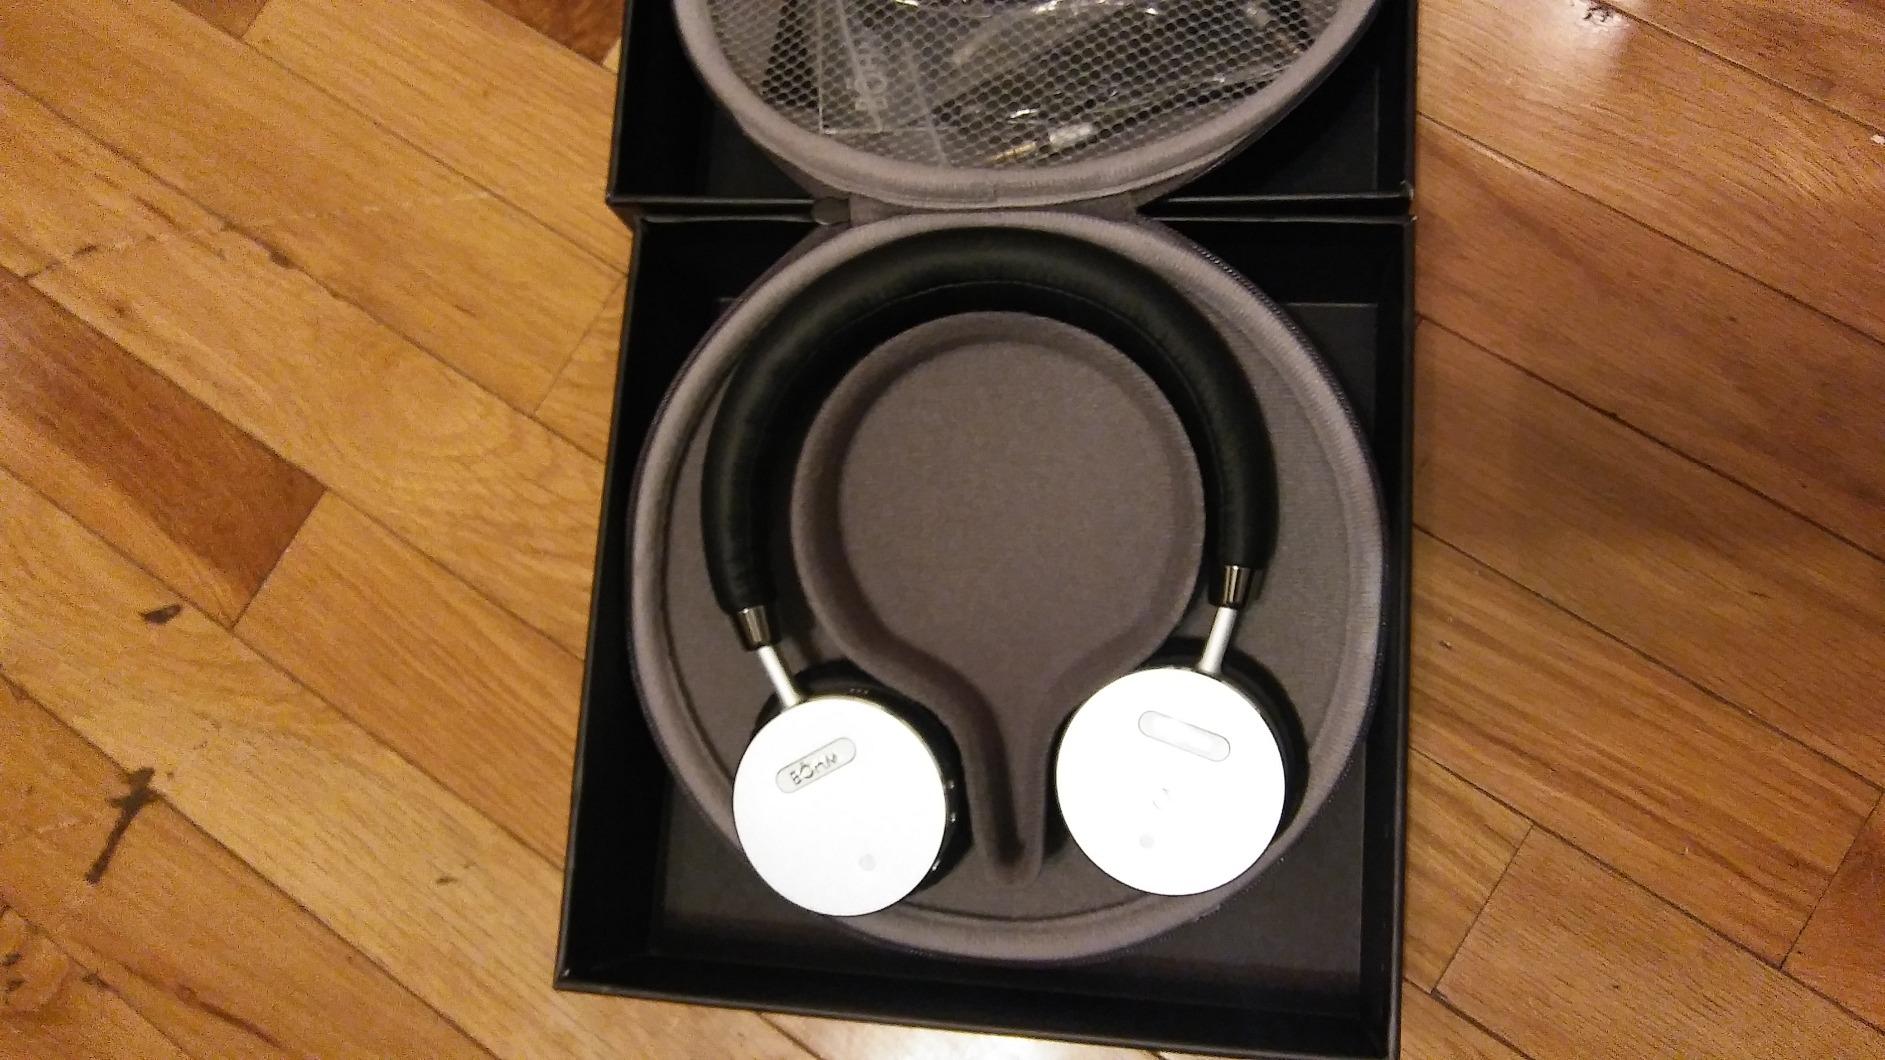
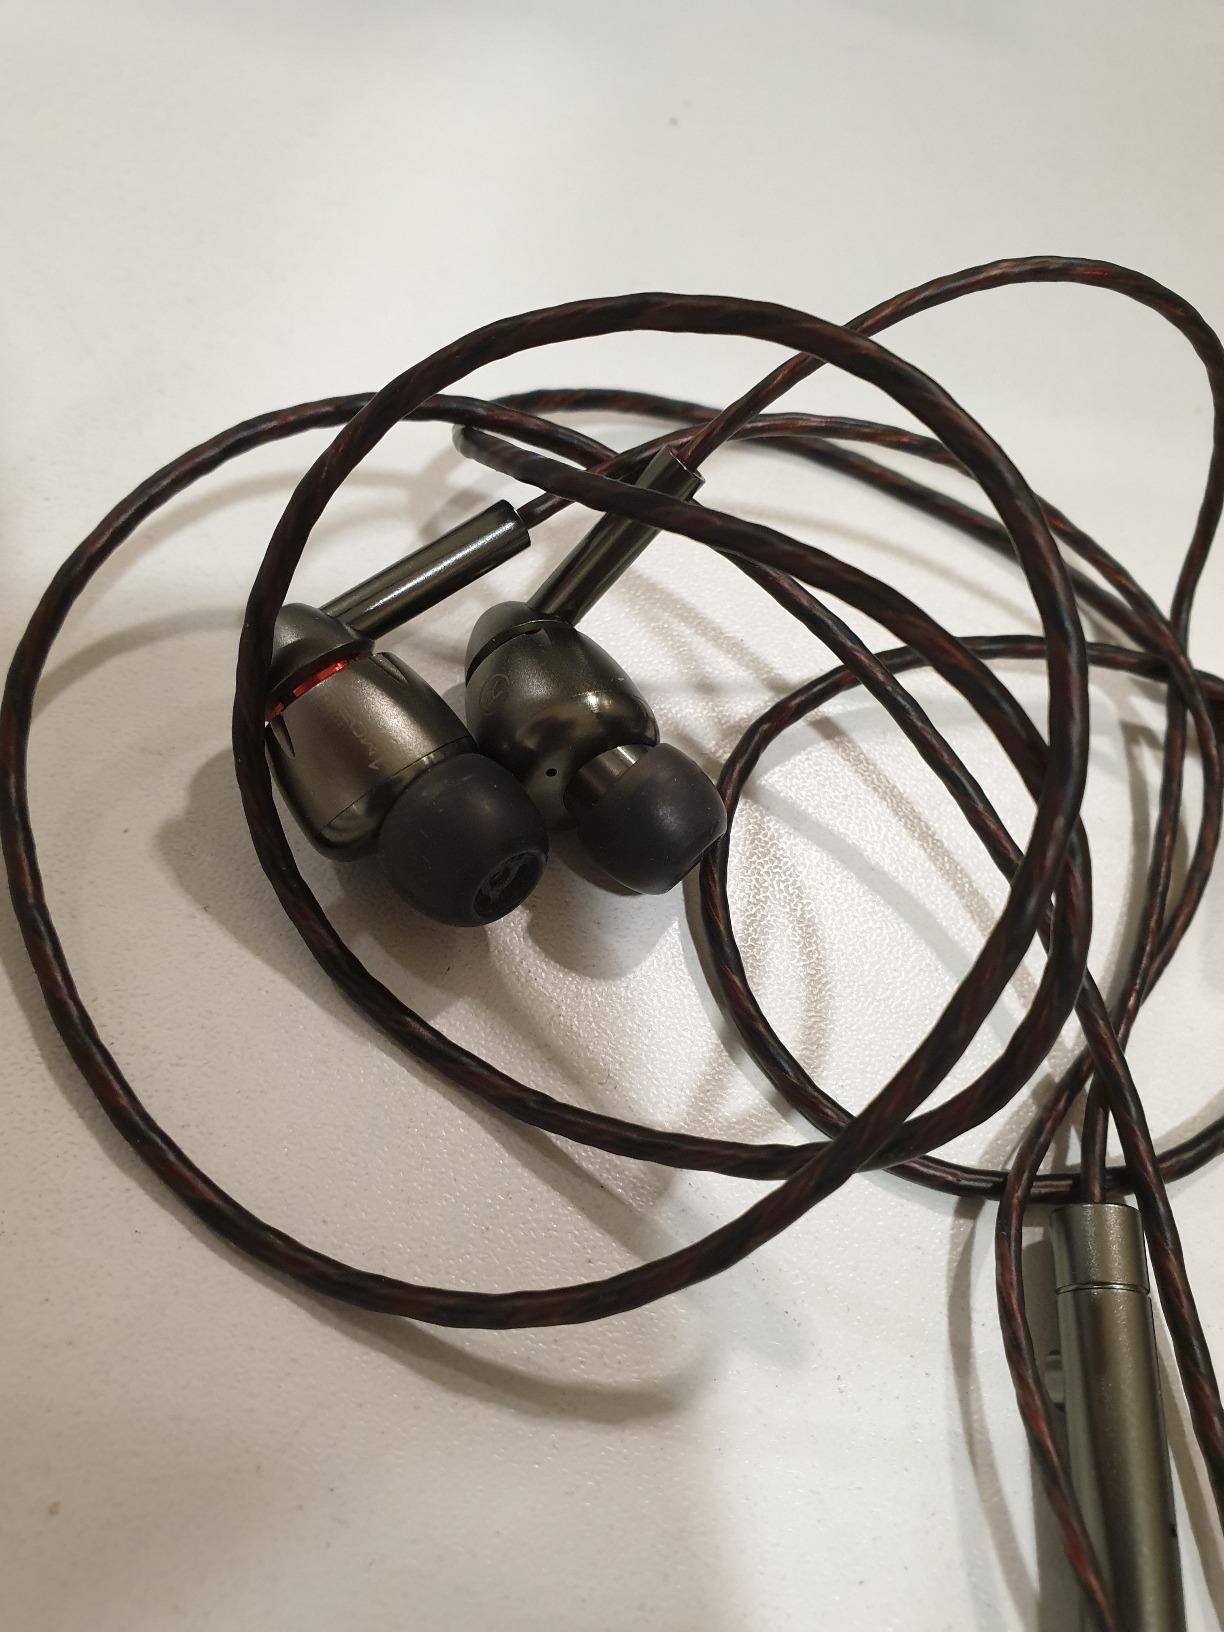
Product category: headphones
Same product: no